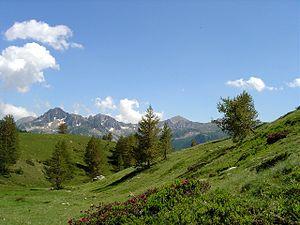
Vallon de Mollières - Parc du Mercantour - France - 2006-07-04
Mollières est un hameau appartenant à la commune de Valdeblore, département des Alpes-Maritimes, région Provence-Alpes-Côte d'Azur.
Les Alpes du Sud sont une zone géographique naturelle des Alpes françaises située principalement dans la région Provence-Alpes-Côte d'Azur, le reste se trouvant dans la région Auvergne-Rhône-Alpes.
Cet article recense les sites Natura 2000 des Alpes-de-Haute-Provence, en France.